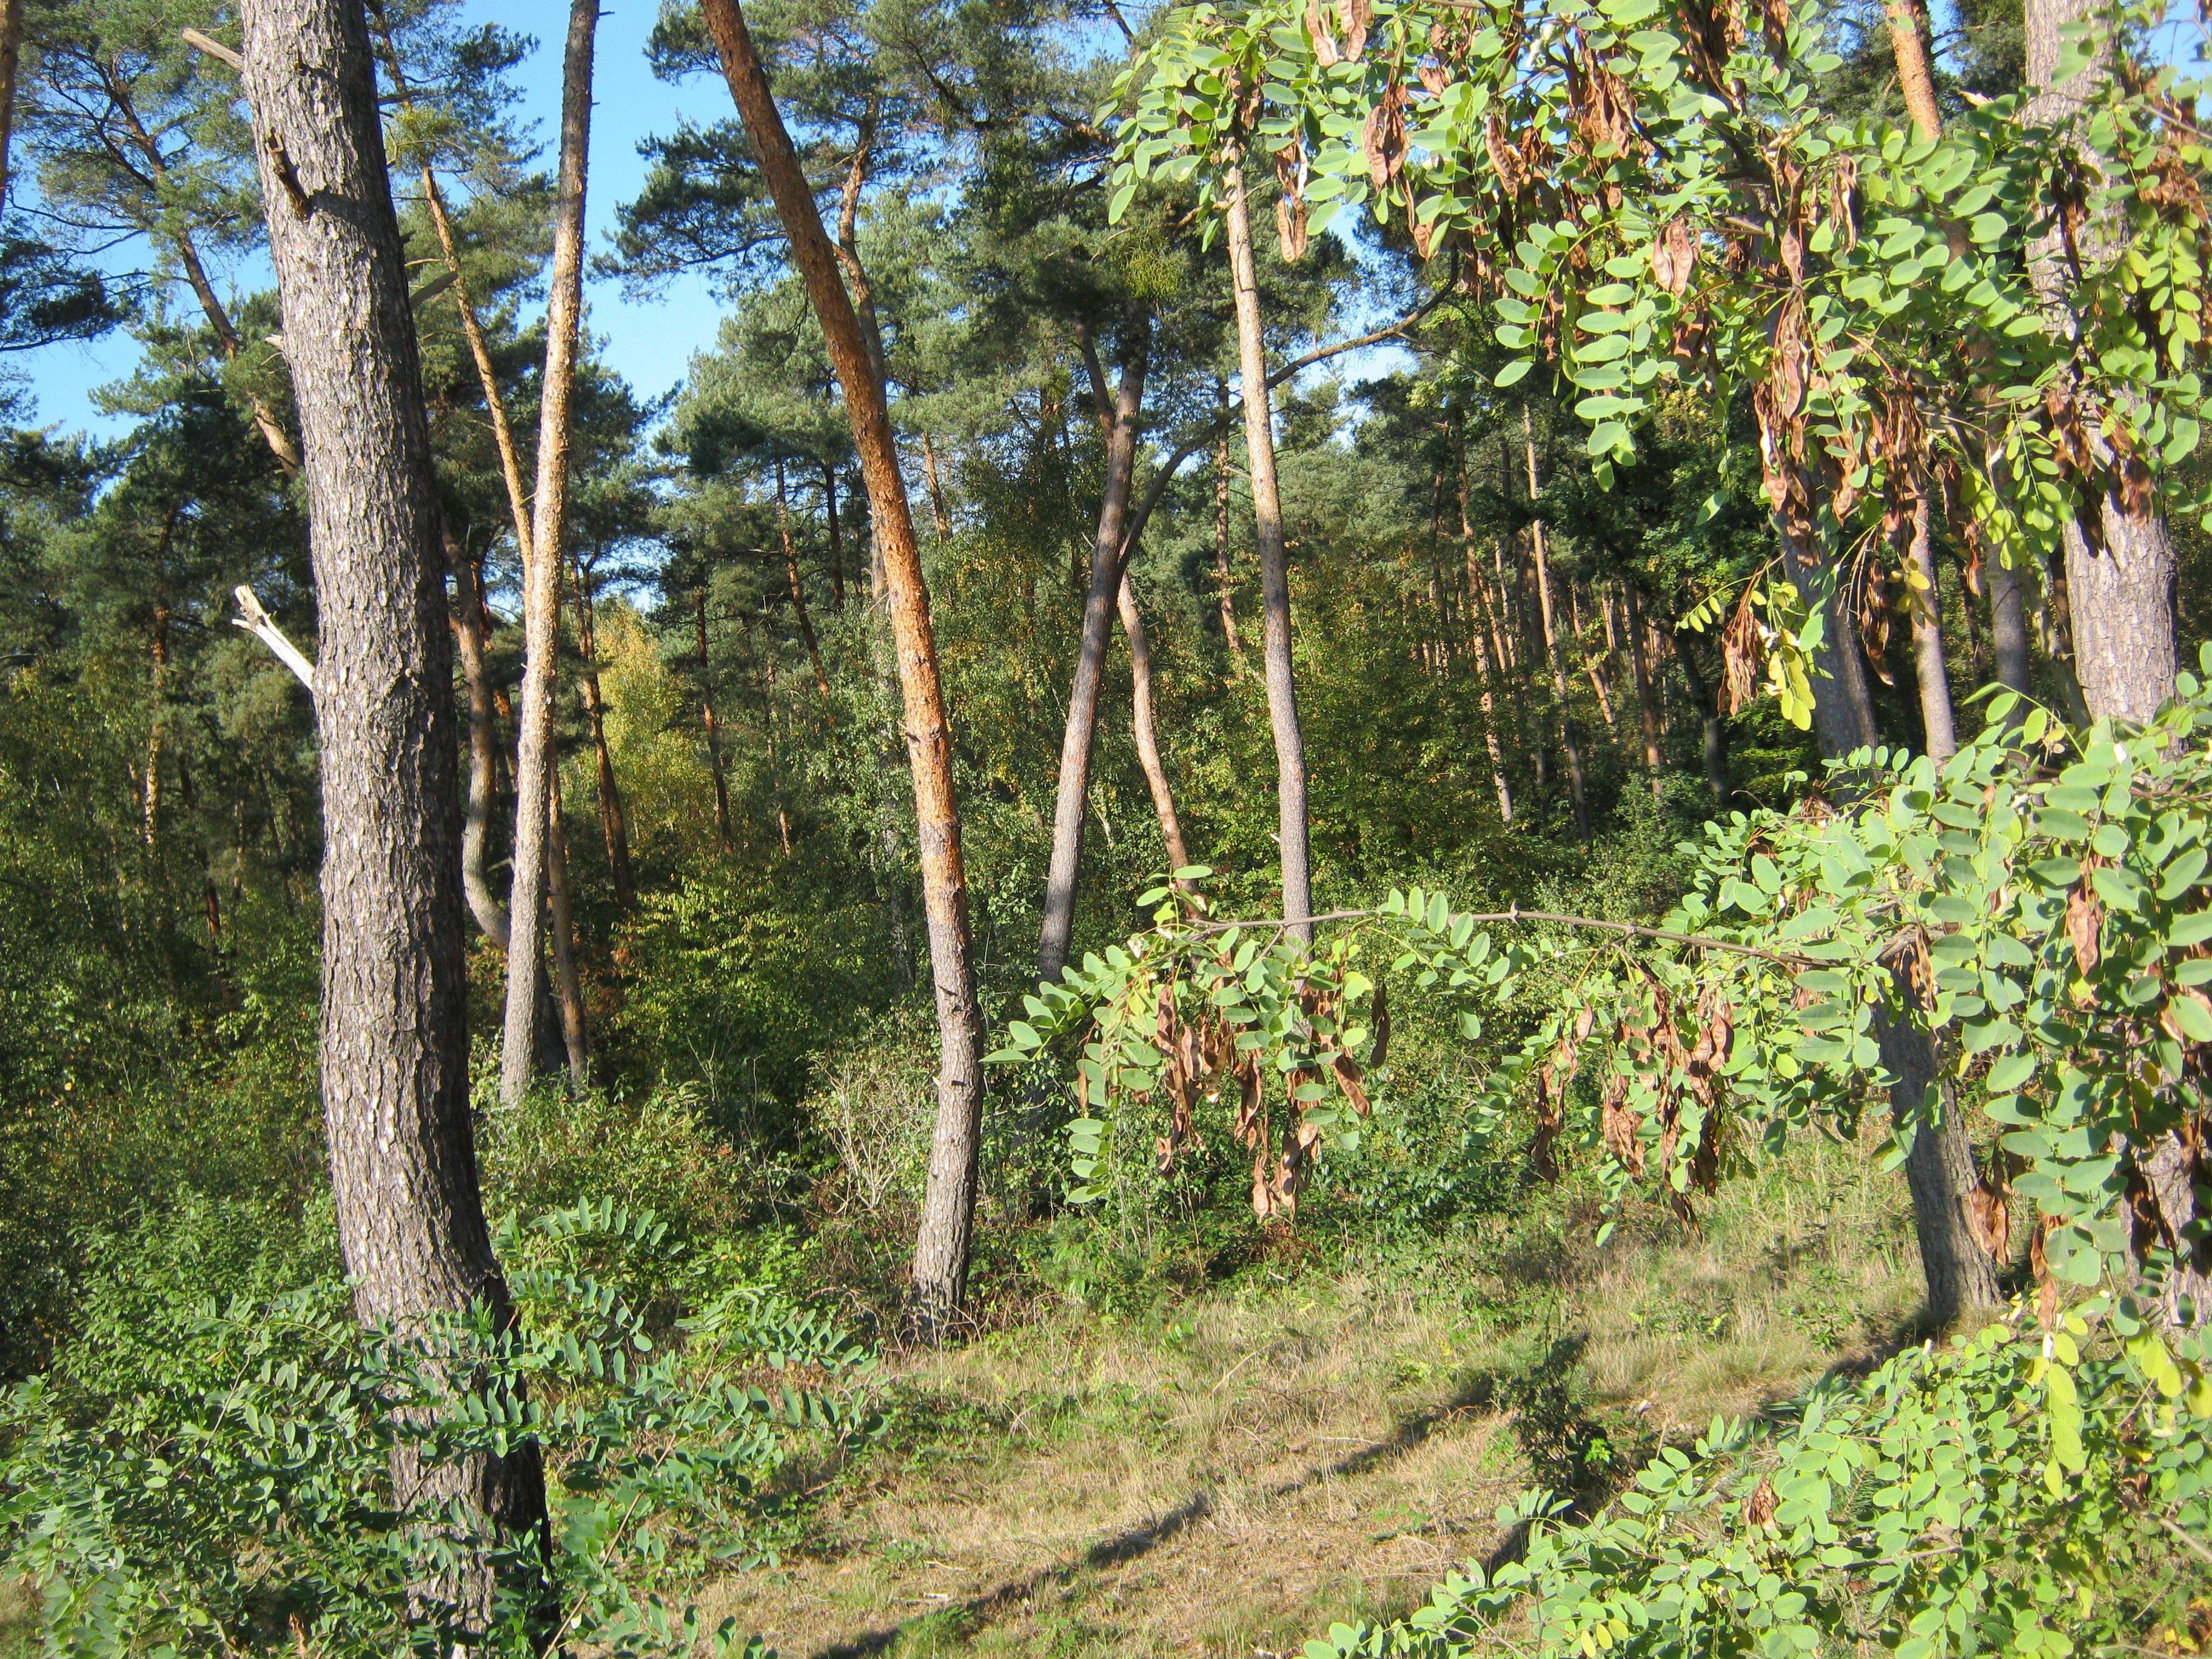
tree, forest, plant, produce, agriculture, vegetation, shrub, plantation, woodland, ecosystem, palatinate, pine forest, flowering plant, biome, woody plant, temperate broadleaf and mixed forest, temperate coniferous forest, land plant, kesselberg